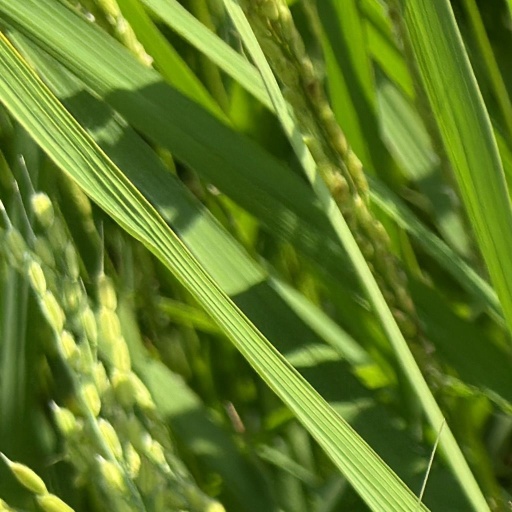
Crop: rice